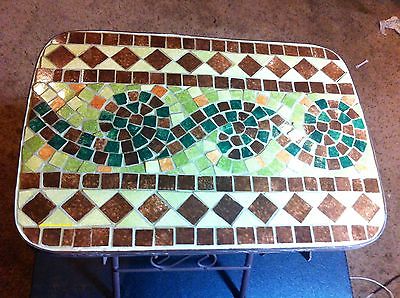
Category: table